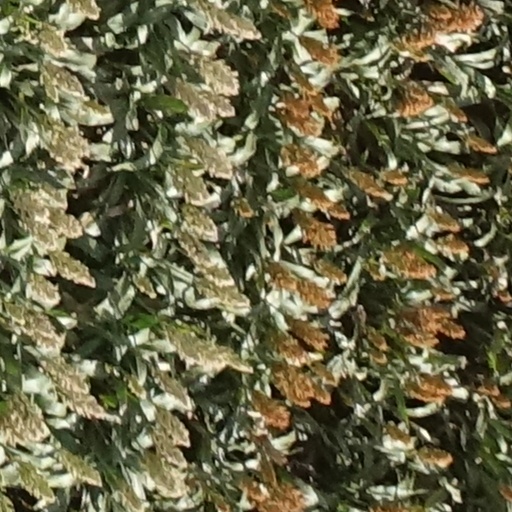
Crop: sorghum